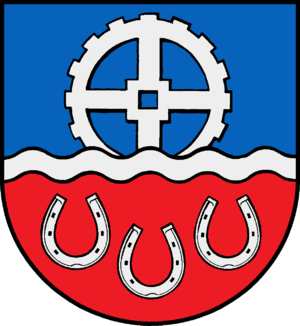
Helmstorf
Coat of arms of Helmstorf
Helmstorf er en by og kommune i det nordlige Tyskland, beliggende i Amt Lütjenburg i den nordøstlige del af Kreis Plön. Kreis Plön ligger i den østlige/centrale del af delstaten Slesvig-Holsten.